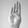
ASL letter: B